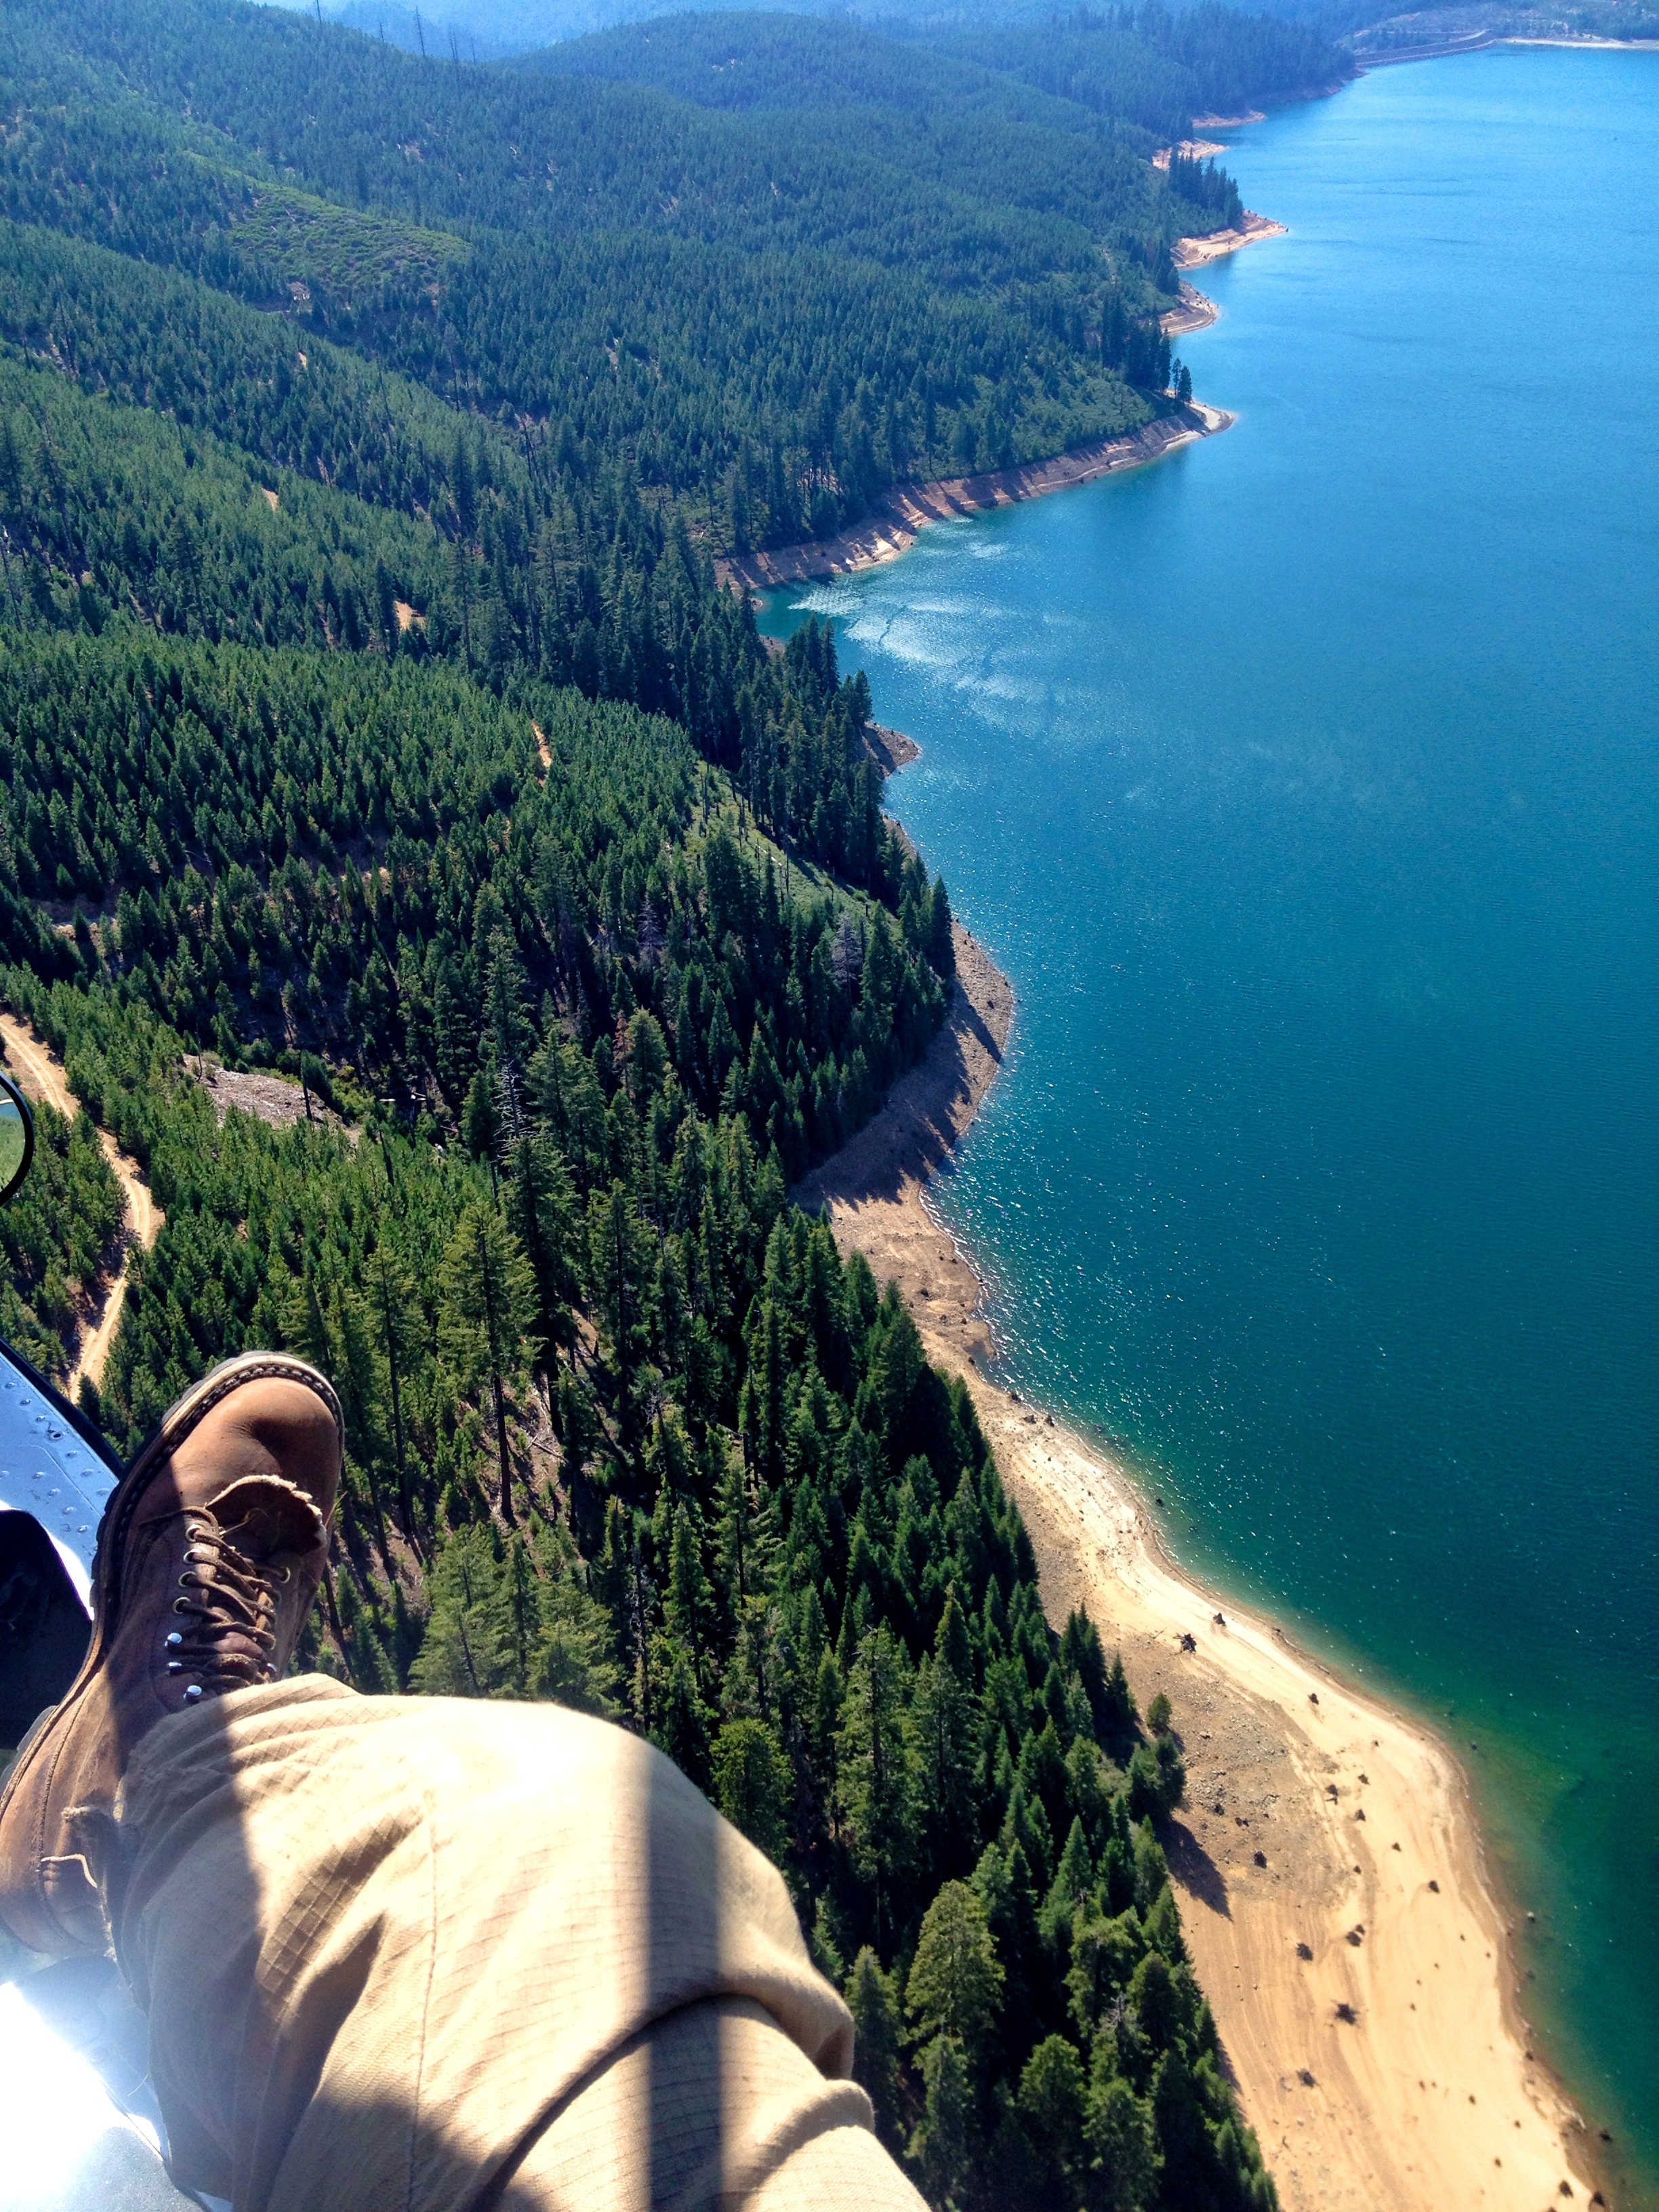
sea, coast, cliff, bay, reservoir, terrain, cape, aerial photography